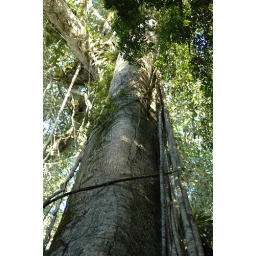
Just wanted to give an idea of the massive size of some of the trees in the rain forest